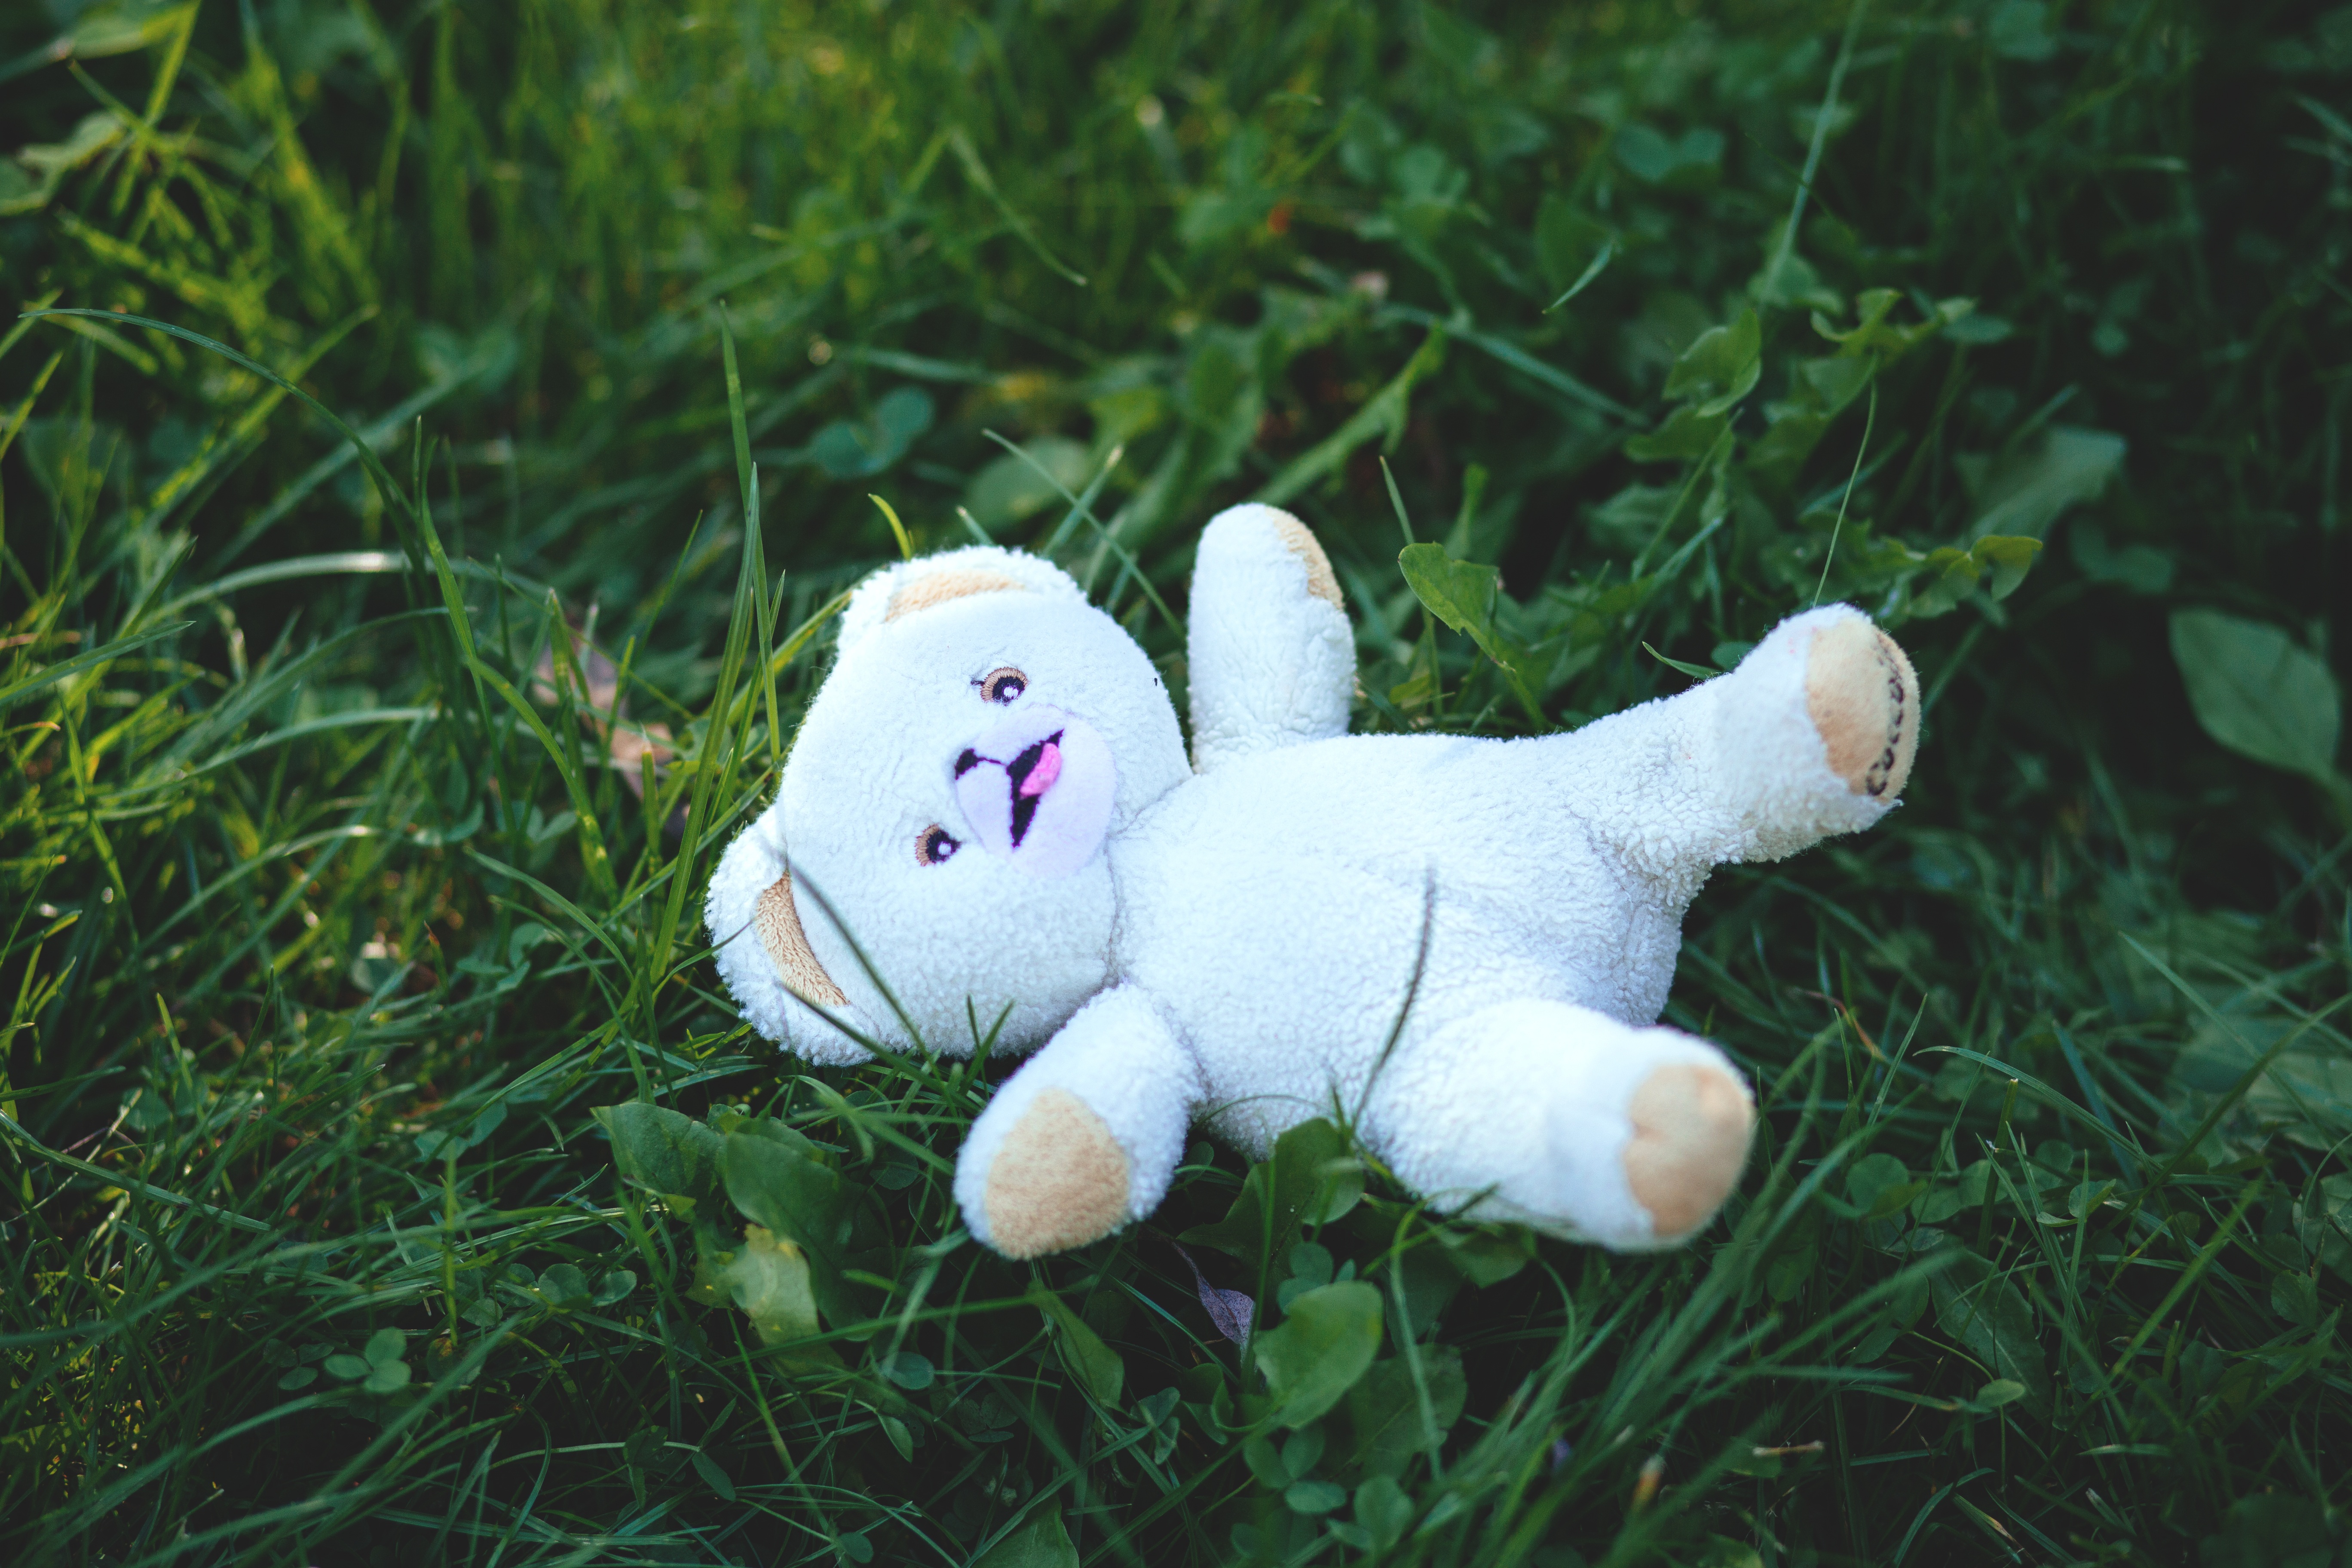
grass, field, lawn, flower, cute, toy, material, rabbit, teddy bear, textile, plush, stuffed animal, stuffed toy